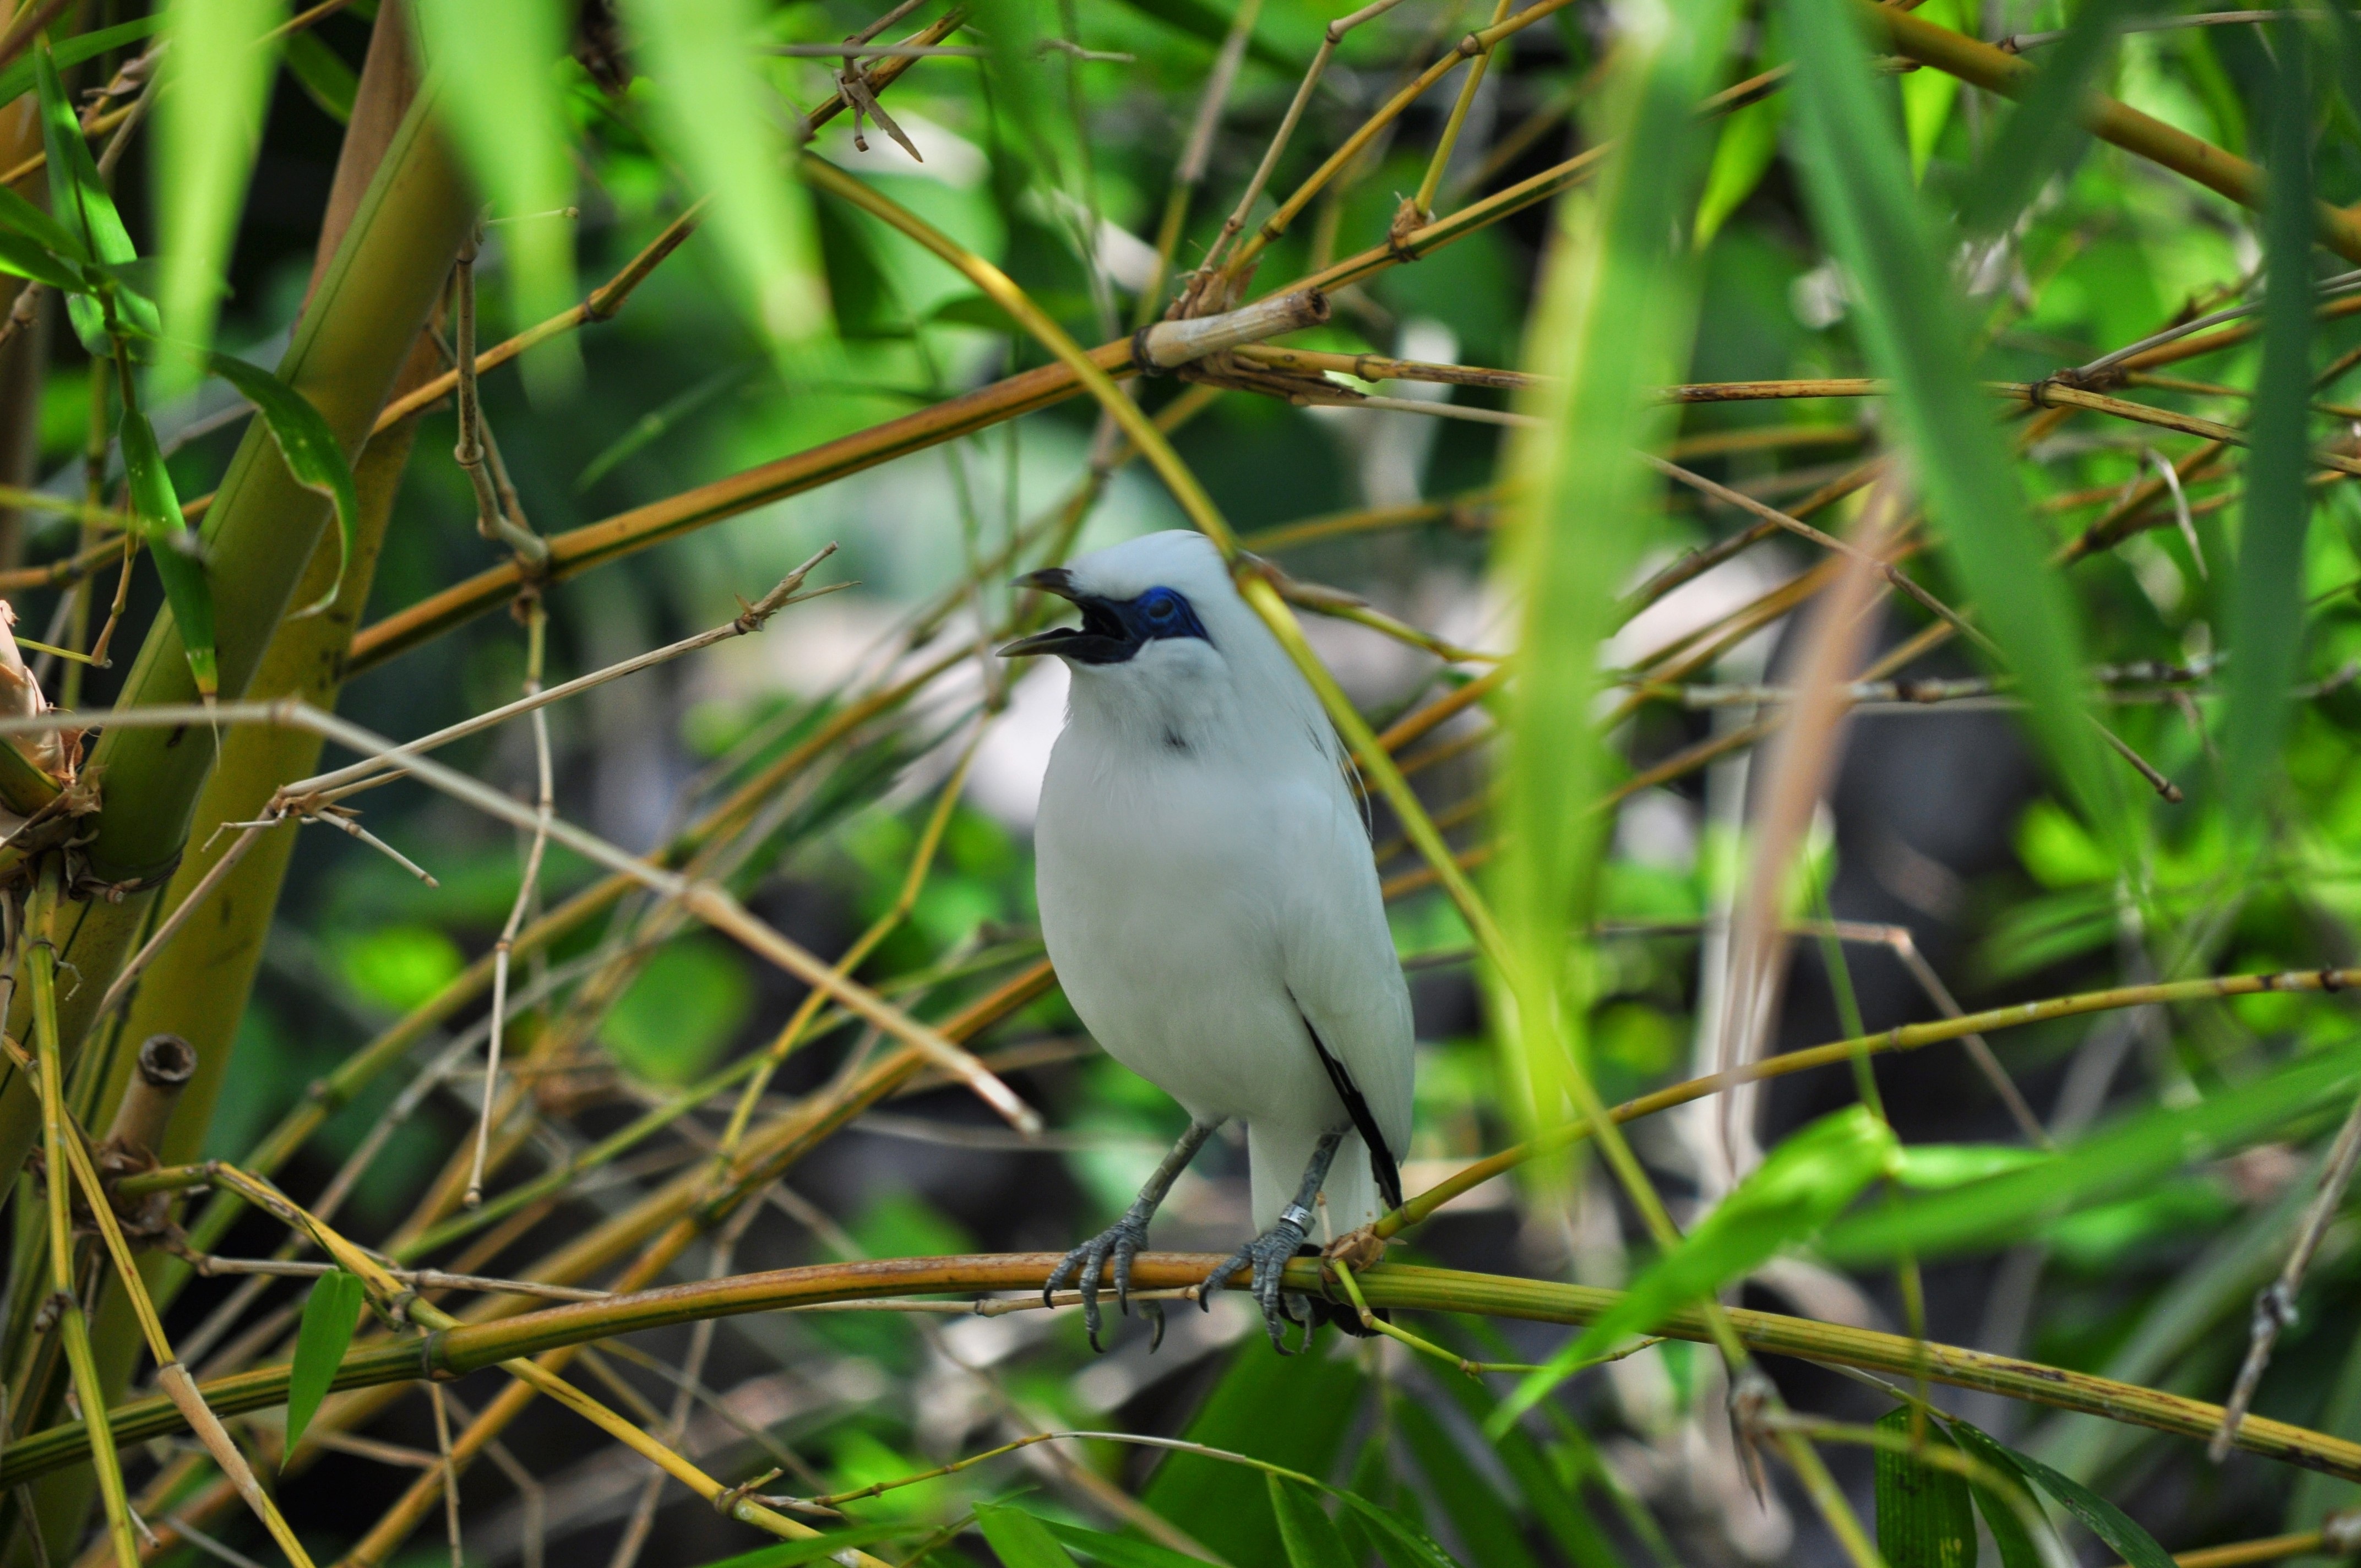
nature, grass, branch, bird, white, flower, wildlife, green, beak, fauna, vertebrate, habitat, heron, old world flycatcher, natural environment, perching bird, bird in the trees